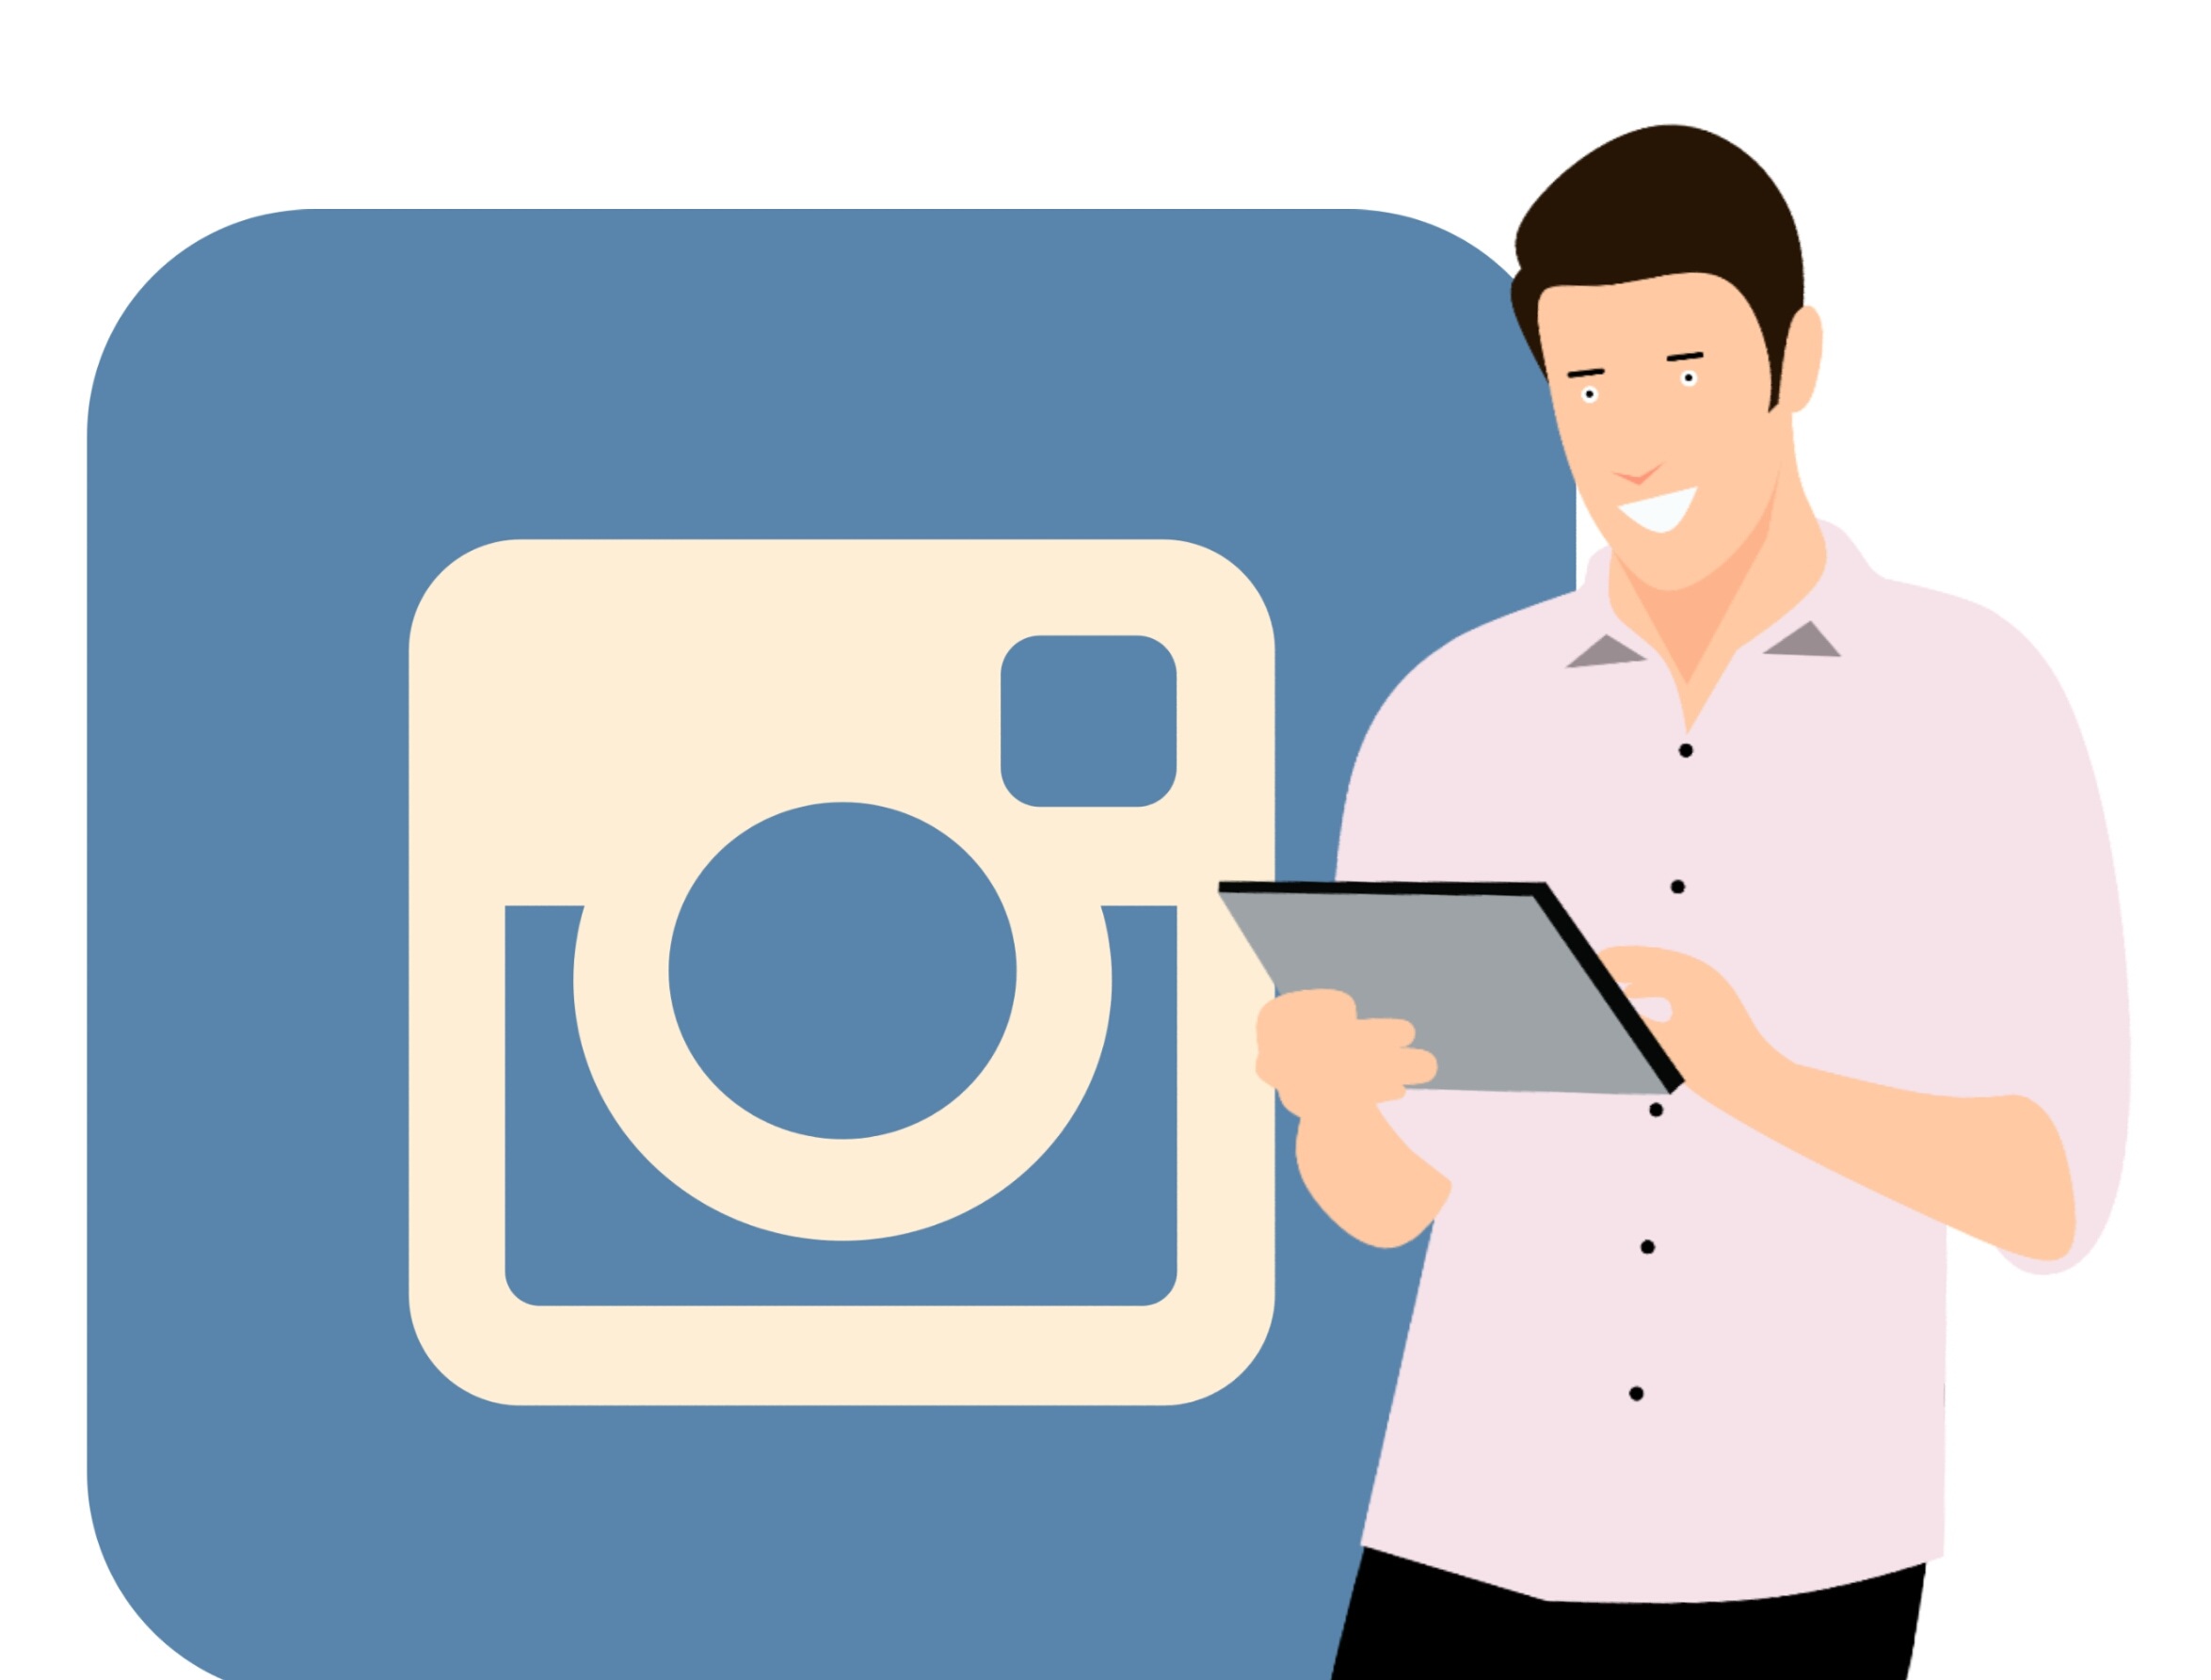
instagram, photographic, application, social media, tablet, young, full, using, body, business, businessman, person, digital, computer, holding, work, handsome, length, happy, technology, tech, background, smart, standing, studio, guy, internet, shirt, smile, portable, social, text, product, communication, shoulder, human behavior, conversation, font, job, logo, organization, clip art, brand, graphics